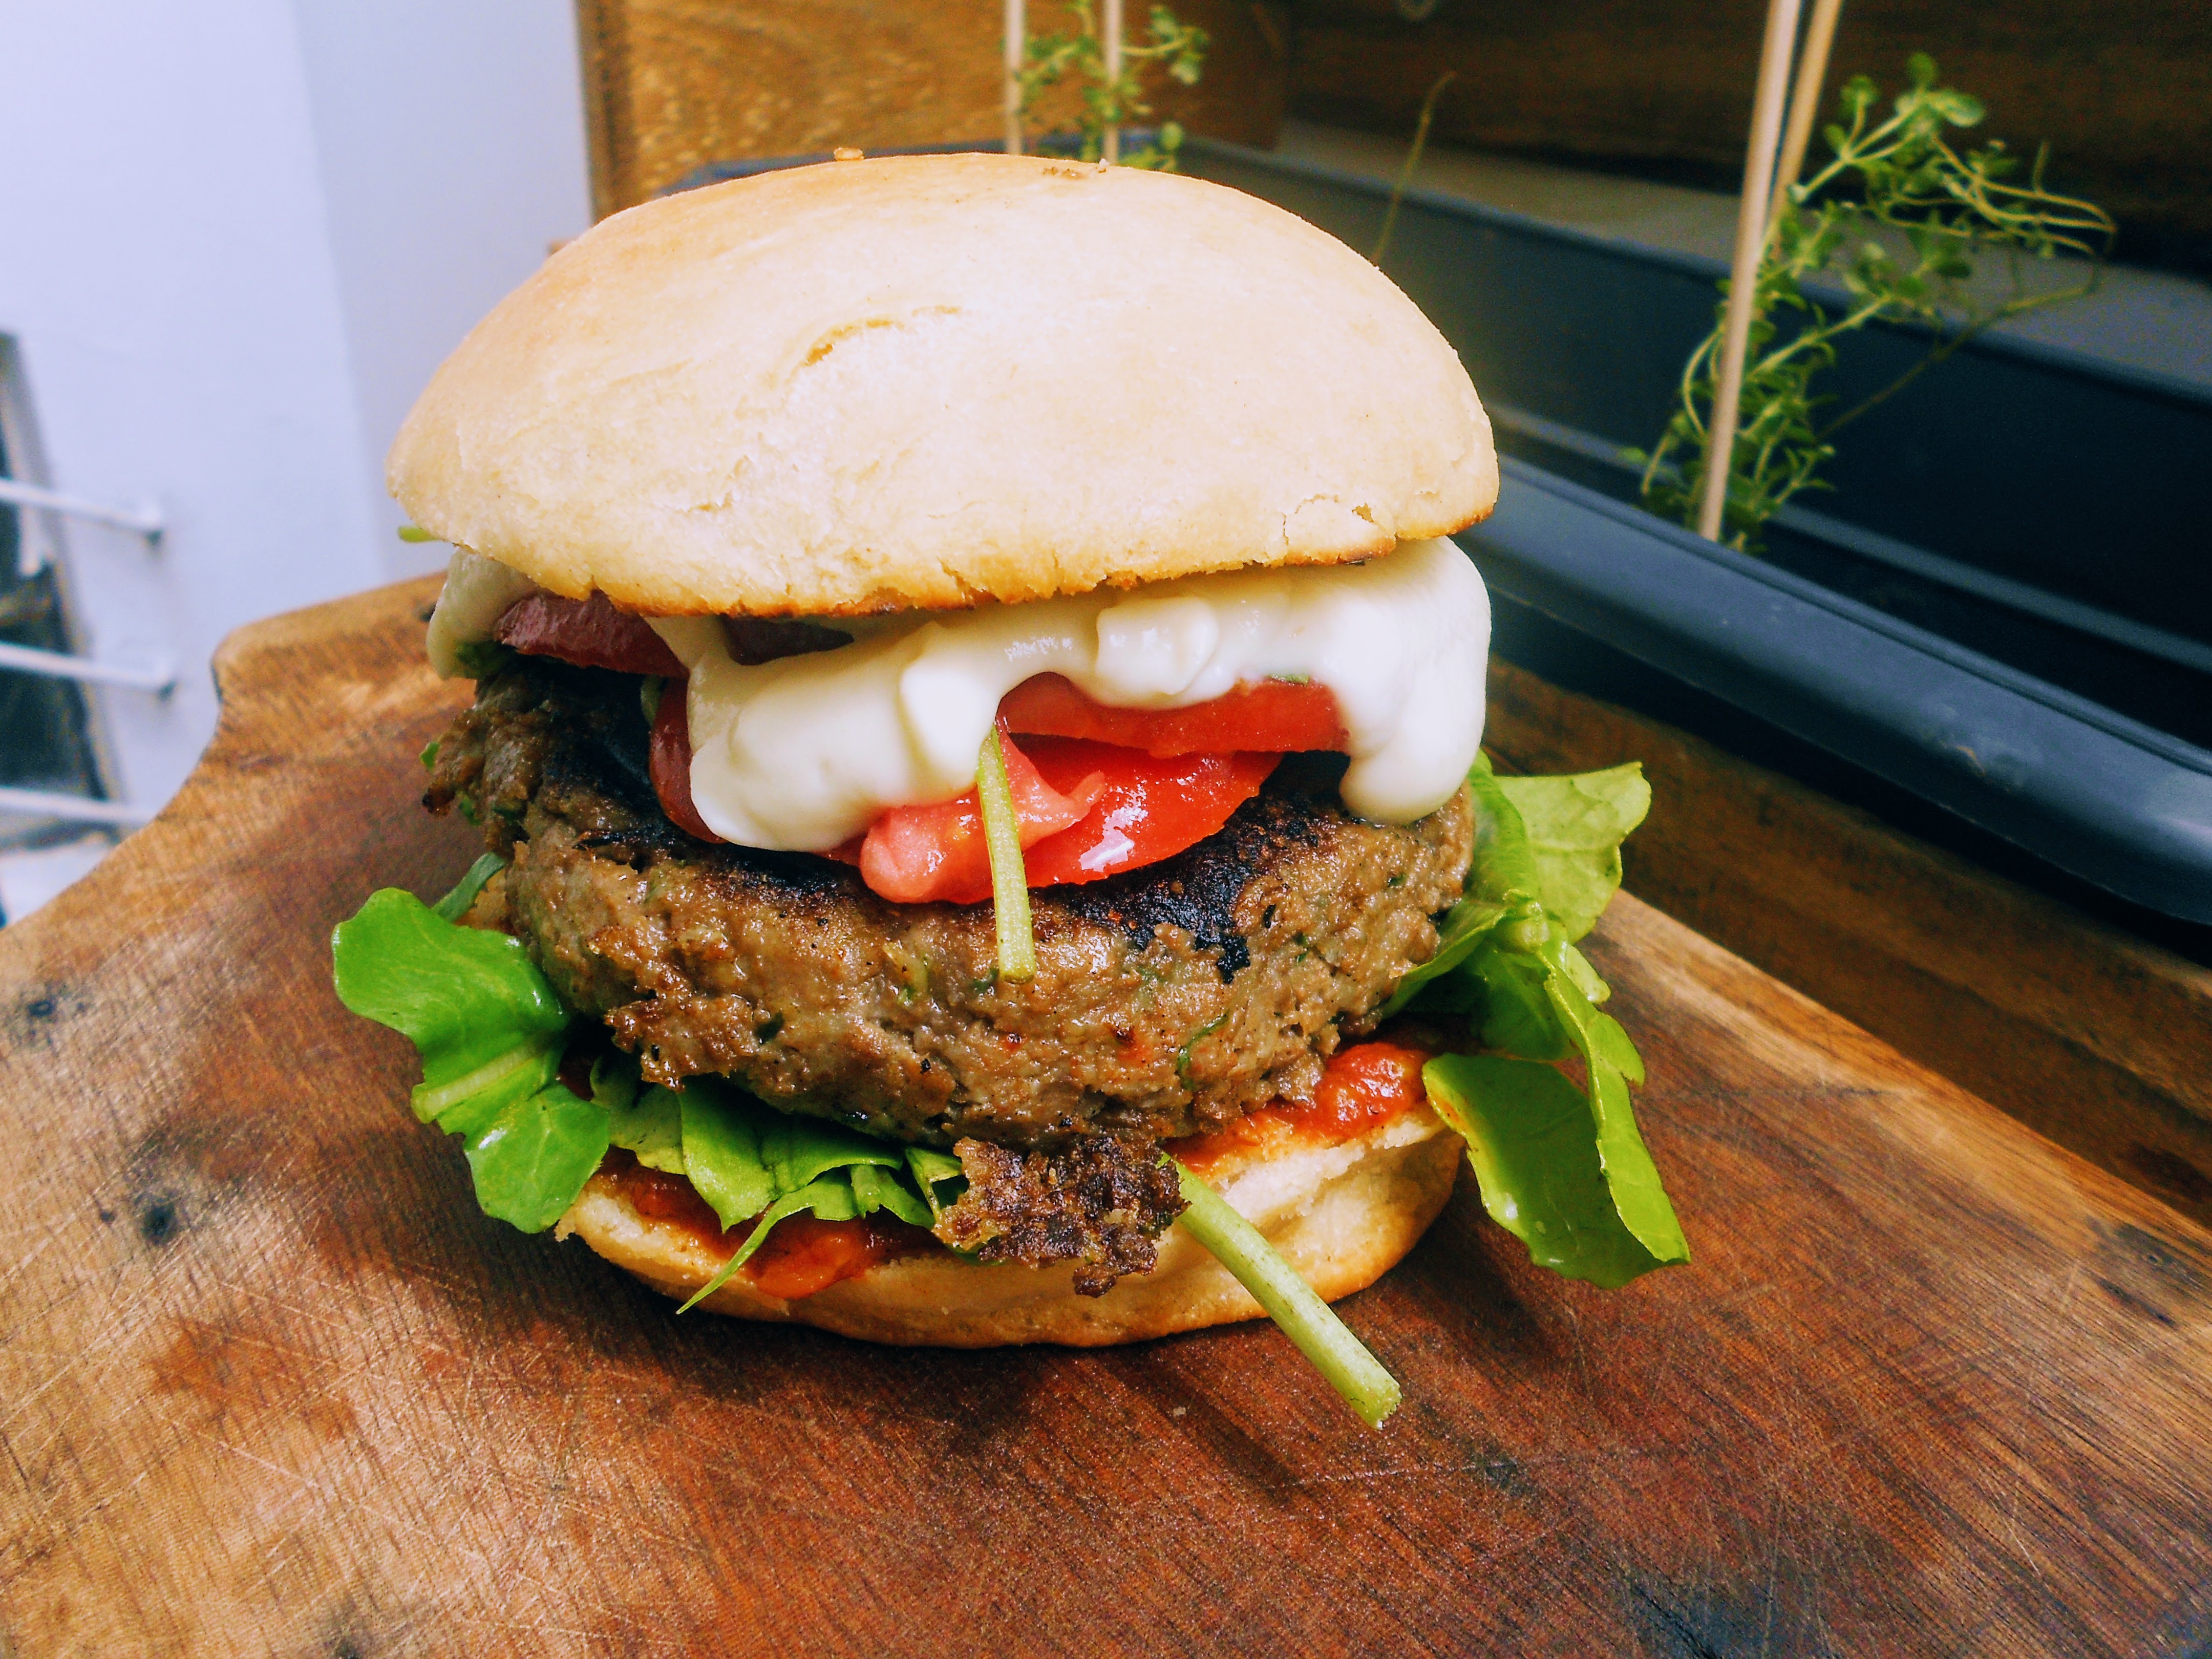
vegan, burguer, food, sandwich, finger food, cuisine, ingredient, produce, vegetable, hamburger, baked goods, bun, leaf vegetable, dish, meat, breakfast, staple food, fast food, buffalo burger, snack, fried food, american food, meal, recipe, patty, veggie burger, comfort food, photography, street food, plate, slider, side dish, junk food, mexican food, kids meal, cheeseburger, salmon burger, gluten, cemita, breakfast sandwich, torta, seafood, french food, Burger king premium burgers, Latin american food